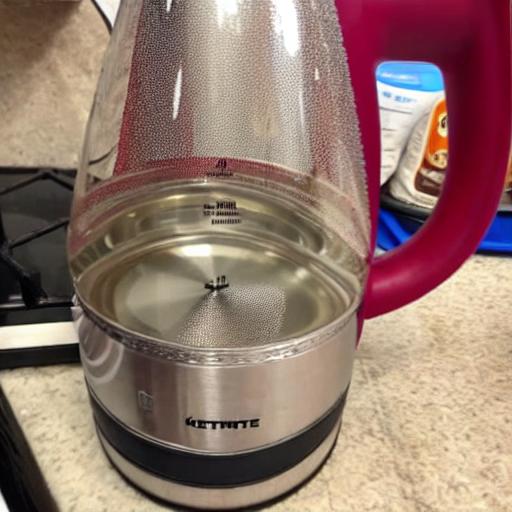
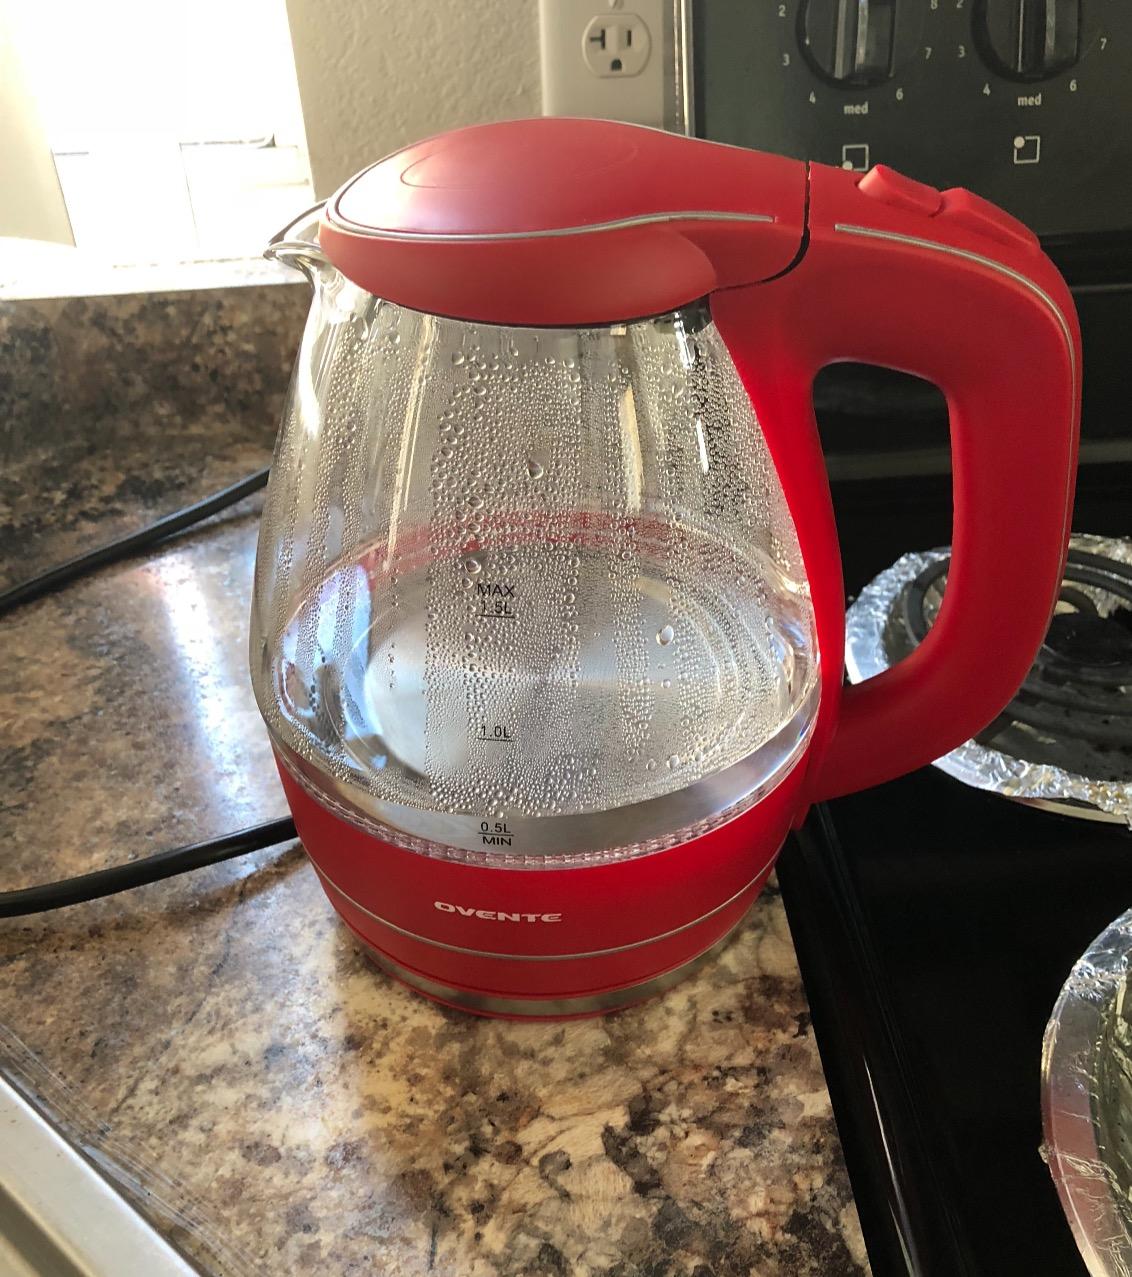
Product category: items_kettle
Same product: no